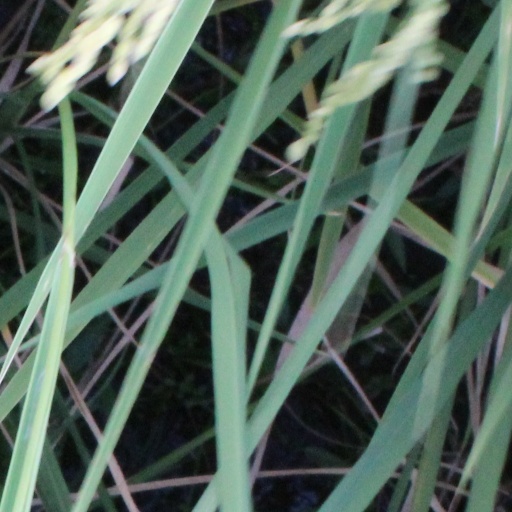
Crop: rice